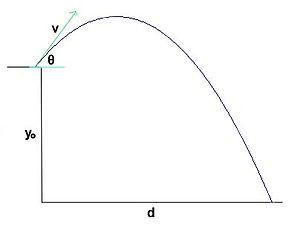
La portée d'un projectile correspond à la longueur entre la projection horizontale du point où le projectile est lâché par le système lui donnant son impulsion, et la projection horizontale du point de chute du projectile. La portée est donc la projection horizontale d'une trajectoire courbe en trois dimensions.